Orlando Ward

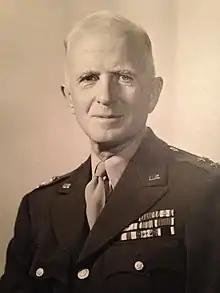

Major General Orlando Ward (November 4, 1891 – February 4, 1972) was a career United States Army officer who fought in both World War I and World War II. During the latter, as a major general, he commanded the 1st Armored Division during Operation Torch and during the first few months of the Tunisian campaign, before being relieved in March 1943. He trained and returned to Europe in 1945 as commander of the 20th Armored Division.